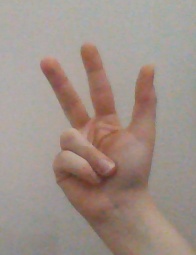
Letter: al